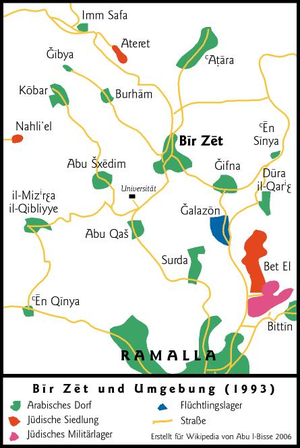
Bir Zeit ou Beir Zeit est une petite ville du centre de la Cisjordanie connue pour son université. Sa population, qui était de 4 529 habitants en 2007, est à plus de 60 % chrétienne, dont deux mille orthodoxes. Son nom signifie « citerne d'huile », car on y mettait autrefois l'huile d'olive dans de grands puits creusés dans le sol avant de la presser. L'endroit est entouré de collines et de terrains en pente qui culminent à Al-Khirbeh, recouverts d'oliveraies. Son territoire administratif s'étend sur 14 077 dounams.